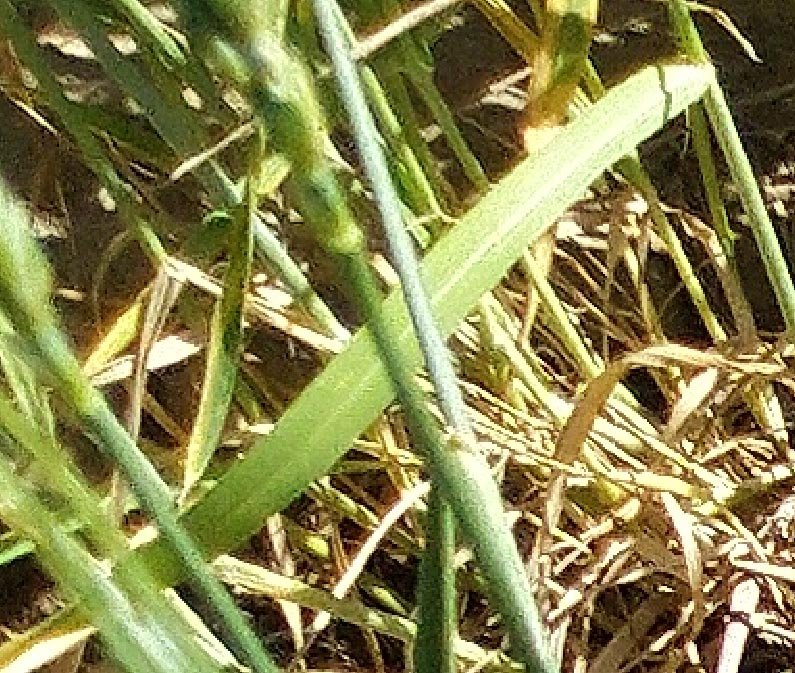
Label: Wheat___Healthy